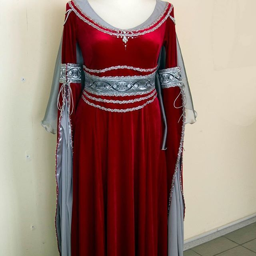
and again we would like to rejoice you with our elvish dress it 's the first time when it was ordered in such colours and unexpectedly for us we have got such an interesting result of combining red with silver .